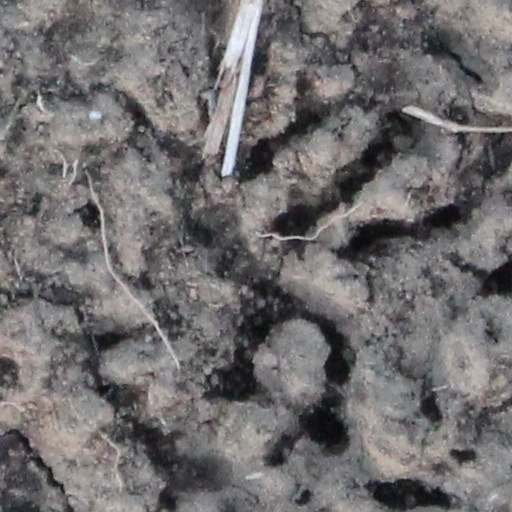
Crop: wheat